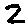
Label: 2